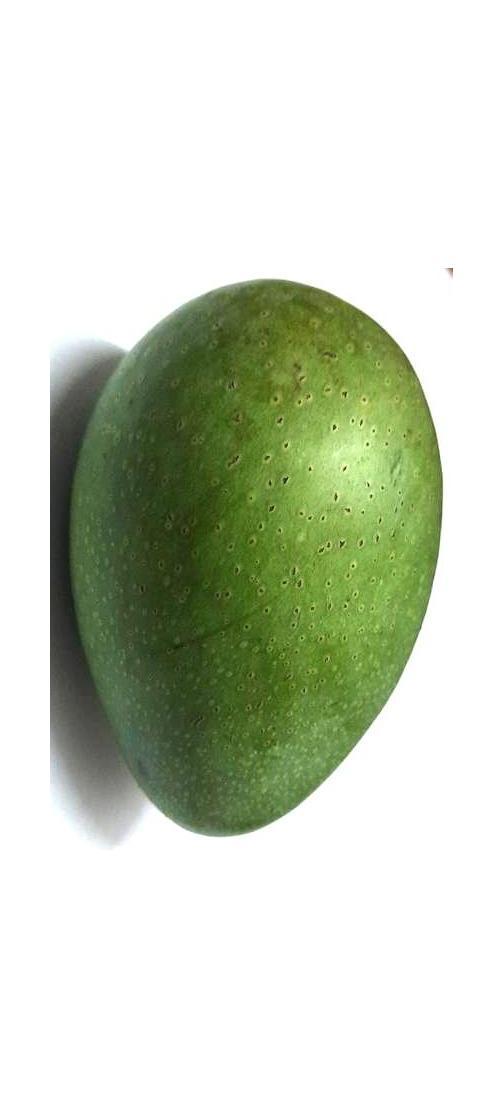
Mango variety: Ashshina Zhinuk